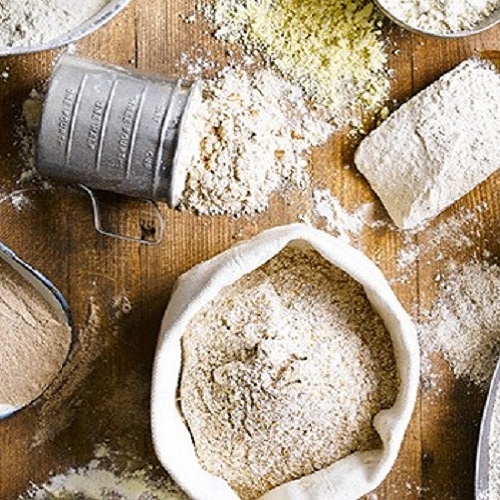
FLOUR - PREMIUM WHITE 2kg
/* RTE style begin */.rich ol, .rich ul { margin-top: 0px; margin-bottom: 0px;} .rich .imgbrdr { border: solid 1px; } .richIcon { display: inline-block; background-image: url(Images/sprite_main5.png); background-repeat: no-repeat; width: 15px; } .richAttach { background-position: -2px -122px; } .richImg { background-position: -2px -1120px; } .richScreen { background-position: -24px -1032px; } .richArticle { background-position: -24px -1054px; } /* Correct box */ .rich .GrayBox { border: solid 1px #CCCCCC; background-color: #F9F9F9; padding: 4px; /*margin: 4px;*/ width: 98%; } .rich .hintcell { height: 36px; width: 32px; vertical-align: middle; } .rich .warncell { height: 36px; width: 32px; vertical-align: middle; } .rich .boxcontent{ width: 100% } .rich pre { font-size:1.3em } .rich iframe{ border: none; } .rich iframe.iframeBorder, .rich img.iframeBorder { border: solid black 1px; } .rtetable > tbody > tr > td, .rtetable > tr > td { white-space: nowrap } .rtetable > tbody > tr:first-child > td, .rtetable > tr:first-child > td { background-color: silver } .rich pre.source-highlighted {background-color: #F0F0FF;} .rich pre.source-highlighted .nu, .rich .sourcetable .nu { color: brown; } .rich pre.source-highlighted .kw, .rich .sourcetable .kw { color: blue; } .rich pre.source-highlighted .cmt, .rich .sourcetable .cmt { color: green; } .rich pre.source-highlighted .sl, .rich .sourcetable .sl { color: brown; } .rich pre.source-highlighted .br, .rich .sourcetable .br {color: darkgreen; } .rich pre.source-highlighted .add, .rich .sourcetable .add { background: palegreen; } .rich pre.source-highlighted .del, .rich .sourcetable .del { background: pink; } .rich table, .rich tr, .rich td, .rich img, .rich iframe { cursor: default; } .layout .rtecell { vertical-align: top; font-size: small; } .rtetable > tbody > tr > td, .rtetable > tr > td { vertical-align: top; } .rich p{ margin:0px 5px 0px 0px; } .rich .align-center{ text-align: center; } .rich .align-right{ text-align: right; } .rich .align-left{ text-align: left; } .rich li[style*='text-align: center'], .rich li[style*='text-align: right'] { list-style-position: inside; } .rtetable { empty-cells: show; border: solid 1px black; border-collapse:collapse; } .rtetable > tbody > tr > td, .rtetable > tr > td { border: solid 1px black; height: 1.5em; min-width: 20px; padding: 0px 5px } .rich table {font-family: arial; font-size: small} .rich blockquote.shift { margin-right: 0px;margin-top: 0px; margin-bottom: 0px; } .rich img[data-expand] { display: block; } .rich p, .rich p.richp {font-family: arial; font-size: small} .rich blockquote.shift h1, .rich blockquote.shift h2, .rich blockquote.shift h3, .rich blockquote.shift h4, .rich blockquote.shift h5, .rich blockquote.shift h6 { margin-top: 0px; } .rich, .rich * { word-wrap: break-word; } .sourcetable {background-color: #F0F0FF; font-family: monospace; width: 100%} .sourcetable tr { margin: 0px; padding: 0px; } .sourcetable td { margin: 0px; padding: 0px; white-space: nowrap; } .sourcetable > tbody > tr > td:first-child, .sourcetable > tr > td:first-child { width:1px; } .filelist { /*display:inline-block;*/ padding: 5px; } .rich .toc { /*display:inline-block;*/ padding: 5px; } .rich .toc .header,.rich .wikilist .header,.rich .filelist .header { font-size: 1.7em; } .rich .toc li,.rich .filelist li { margin: 5px 0px; } .rich .wikilist div { margin: 10px; } .rich .layout {min-height: 2.5em; display:table; width:100%; border-spacing:5px; table-layout:fixed; empty-cells: show;} .rich .layout .rtecell {display:table-cell; height: 2.5em} .rich .layout .rteside {width: 25%} /* .rtetable { border-collapse:collapse; } .rtetable > tbody > tr > td, .rtetable > tr > td { border: 1px solid #ddd; padding: 7px 10px; vertical-align: top; text-align: left; }*/ .rich blockquote.realbq { border-left-color: lightblue; border-left-width: 1px; border-left-style: solid; margin-top: 0px; margin-bottom: 0px; padding-left: 5px; } .rich body {font-family: arial; font-size: small} .rich .GrayBox { margin-left: 8px; } .rich .sourcetable { font-size:1.3em;} /* RTE style end */ Premium White Flour - 2kg A Strong white bread making flour. 12% + protein.
Brand: All About Bread
Category: Food, Beverages & Tobacco > Food Items > Cooking & Baking Ingredients > Flour